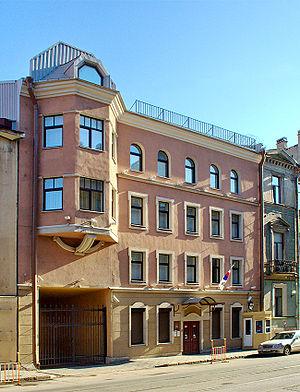
Voici les représentations diplomatiques de la Corée du Sud à l'étranger :
Ceci est une liste des représentations diplomatiques en Russie. En tant que plus grand pays du monde, membre permanent du Conseil de sécurité des Nations Unies, puissance régionale en Europe et en Asie et principal État successeur de l'Union soviétique, la Fédération de Russie accueille une importante communauté diplomatique dans sa capitale, Moscou. Moscou abrite 148 ambassades, de nombreux pays ont également des consulats généraux et des consulats dans tout le pays.